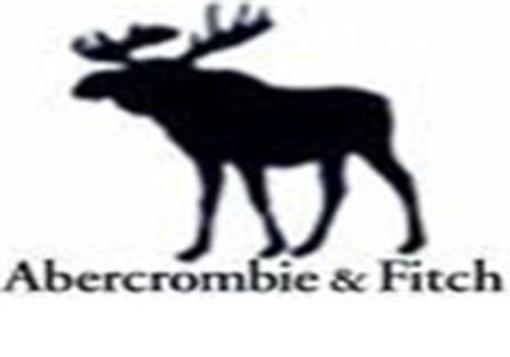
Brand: Abercrombie & Fitch
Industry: Clothes